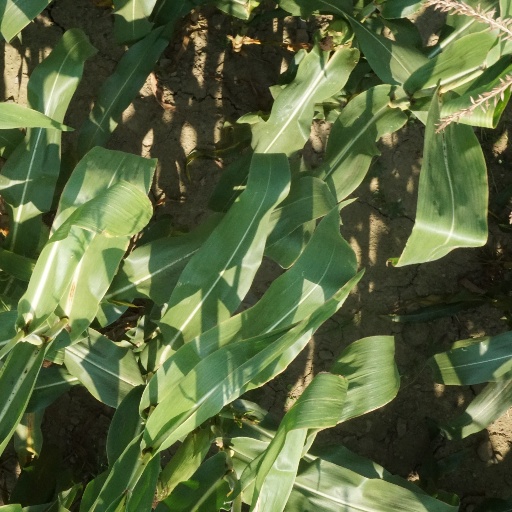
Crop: maize; corn